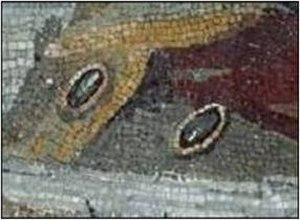
Deux mollusques sur un autre rocher, détail
La mosaïque du Nil de Palestrina, aussi appelée mosaïque nilotique de Palestrina ou de Préneste, ancien nom de Palestrina, ou encore mosaïque Barberini, est une mosaïque de pavement de la fin de l'époque hellénistique qui représente le cours du Nil, de l'Éthiopie à la mer Méditerranée. Elle faisait partie d'une grotte-sanctuaire classique de Palestrina, en Italie. Elle mesure 5,85 mètres de large et 4,31 mètres de haut et fournit le seul aperçu de la fascination que l'exotisme de l'Égypte exerçait sur les Romains au Iᵉʳ siècle av. J.-C. ; c'est une ancienne manifestation du rôle de l'Égypte ancienne dans l'imaginaire occidental et un exemple du genre du « paysage nilotique », qui a une longue histoire iconographique en Égypte et dans les civilisations égéennes.